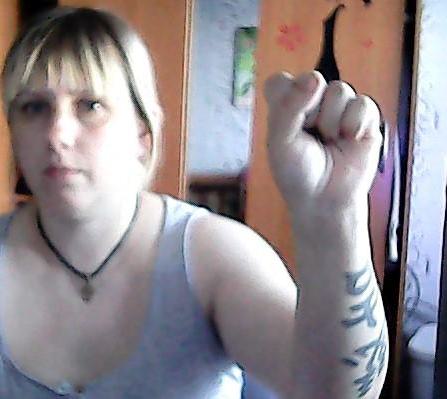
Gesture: fist